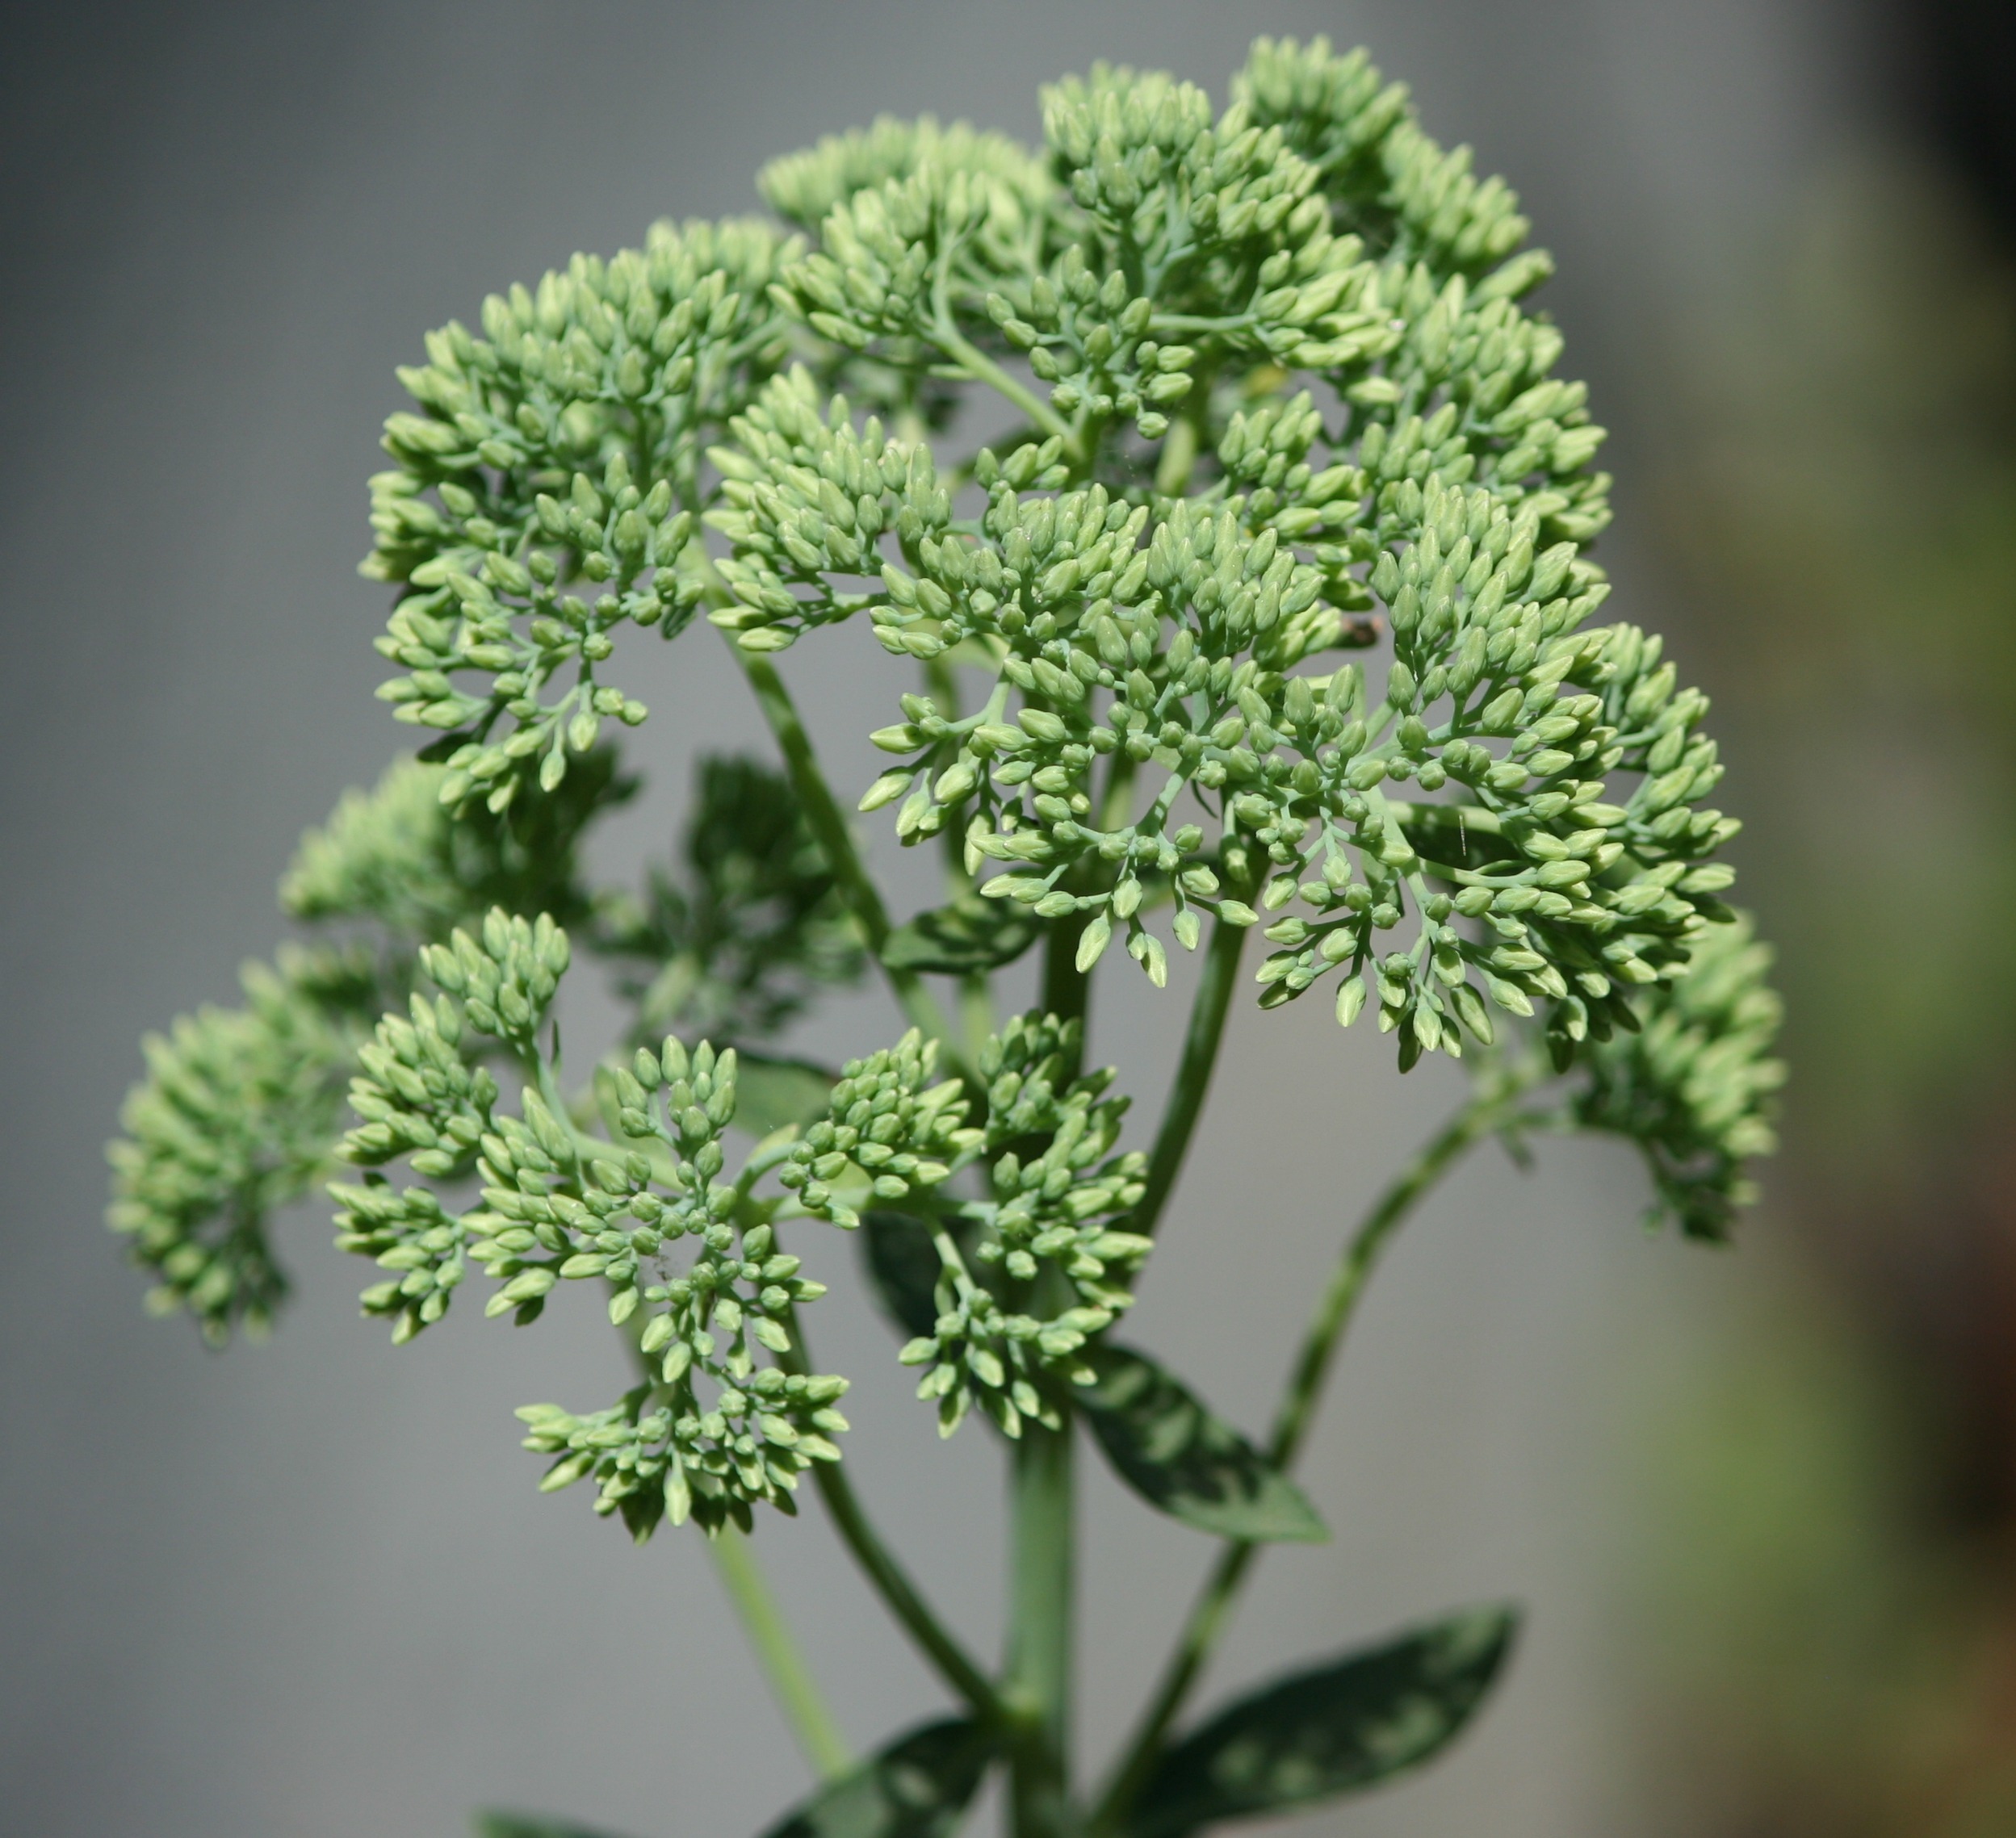
tree, branch, plant, leaf, flower, floral, green, herb, produce, botany, garden, flora, gardening, shrub, cluster, ornamental, sedum, anthriscus, flowering plant, flower buds, cow parsley, land plant, apiales, parsley family